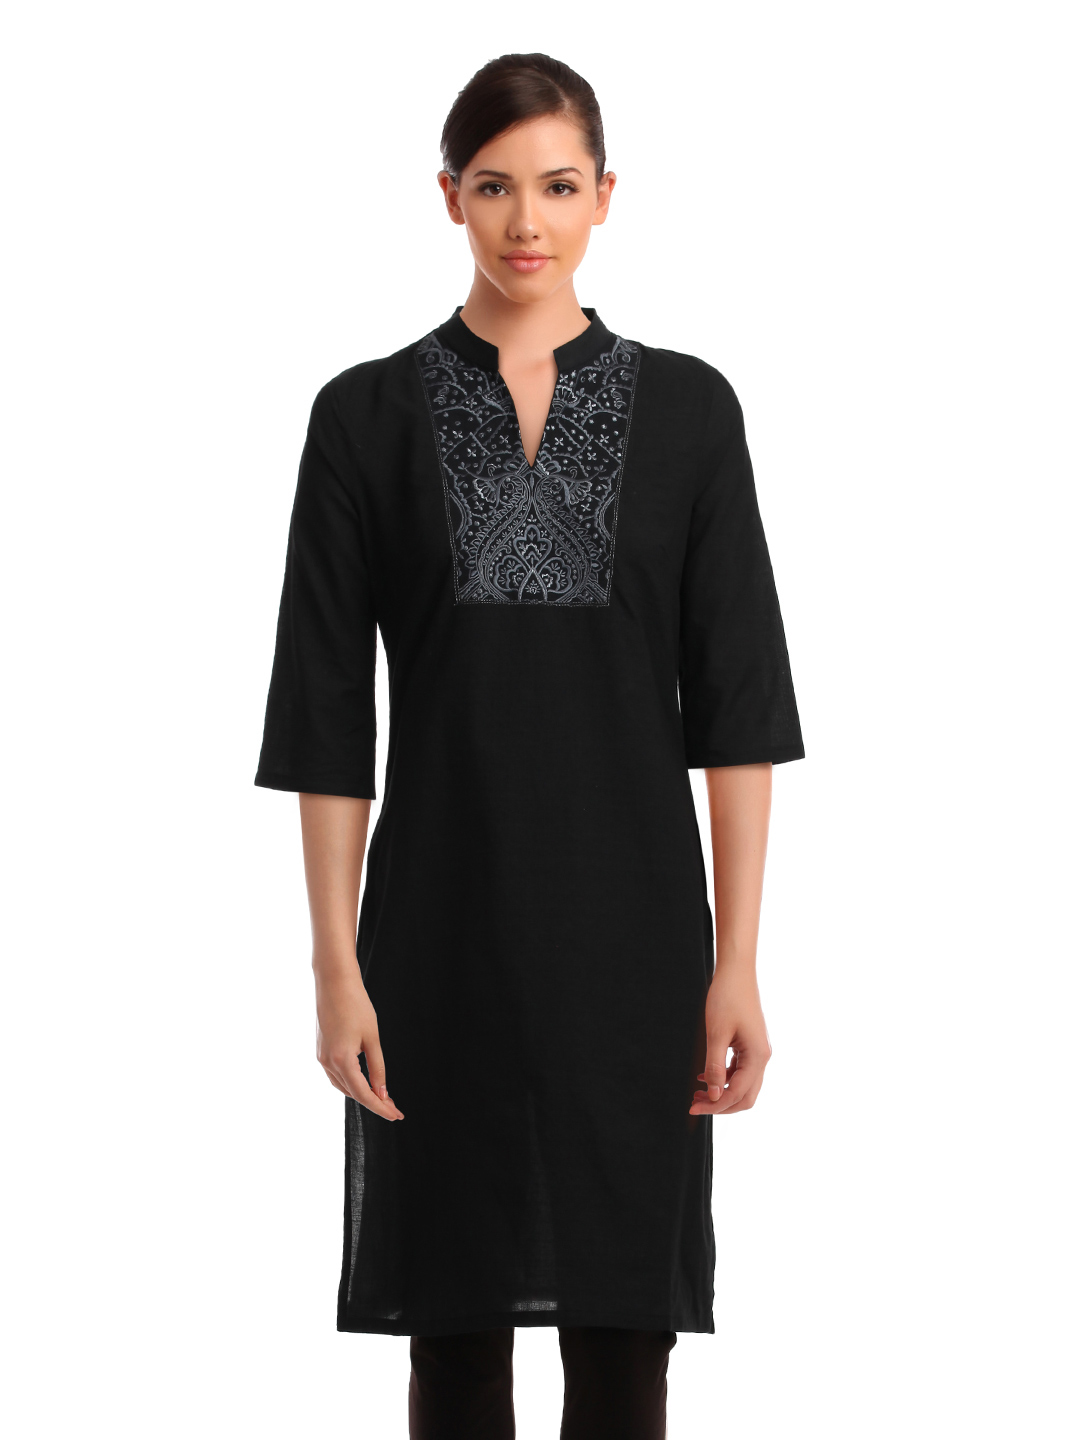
Aurelia Women Black Kurta
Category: Apparel / Topwear / Kurtas
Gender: Women
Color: Black
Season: Summer 2012
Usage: Ethnic